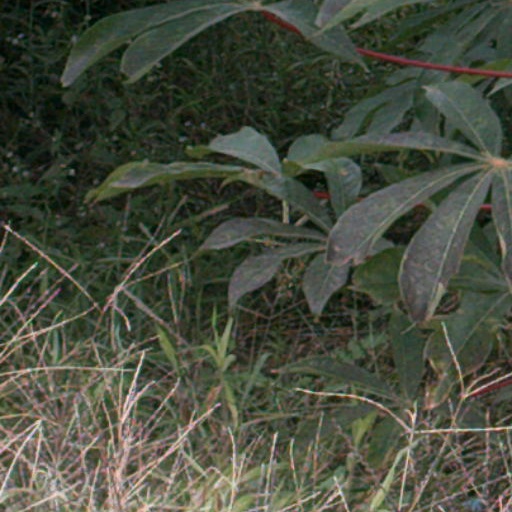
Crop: cassava